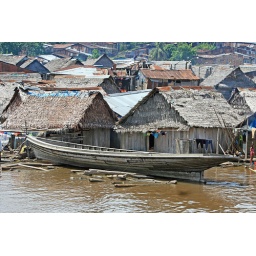
This boat hull is being built on a balsa raft, floating like all of the houses near by.